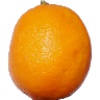
Label: Lemon Meyer 1